Middleham Castle

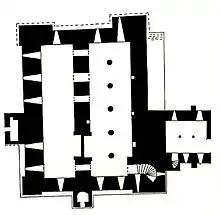
Middleham Castle plan

Middleham Castle was built near the site of an earlier motte and bailey castle, called William's Hill, the site of which can still be seen nearby, although there is no evidence of stonework or defensive structures to the former castle site. Historians believe that the defensive walls of the original castle were constructed from timber. In 1270 the new Middleham Castle came into the hands of the Neville family, the most notable member of which was Richard Neville, 16th Earl of Warwick, known to history as the "Kingmaker", a leading figure in the Wars of the Roses. Following the death of Richard, Duke of York, at Wakefield in December 1460, his younger son, Richard, Duke of Gloucester, came into Warwick's care, and lived at Middleham with Warwick's family. His brother King Edward IV was imprisoned at Middleham for a short time, having been captured by Warwick in 1469. Following Warwick's death at Barnet in 1471 and Edward's restoration to the throne, his brother Richard married Anne Neville, Warwick's younger daughter, and made Middleham his main home. Their son Edward (known as Edward of Middleham), was also born at the castle around 1473 or 1476 and later also died there in 1484.